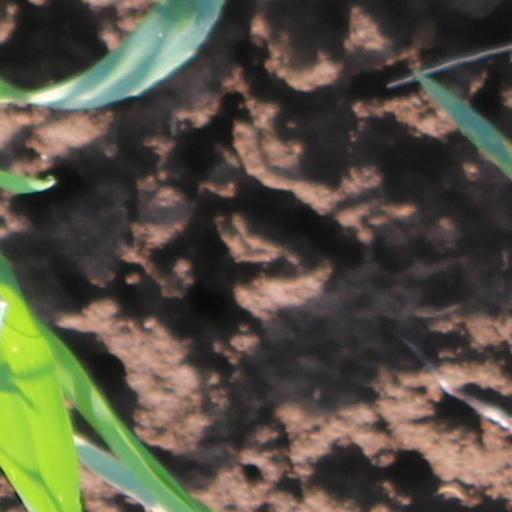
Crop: wheat